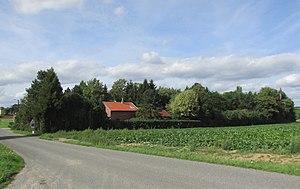
L'ancienne gare de Brancourt-le-Grand
Brancourt-le-Grand est une commune française située dans le département de l'Aisne, en région Hauts-de-France.
Le chemin de fer de Guise au Catelet est une ancienne ligne de chemin de fer secondaire réalisé sous le régime des voies ferrées d'intérêt local et qui a relié ces deux villes du département de l'Aisne entre 1900 et 1951. La ligne est construite à l'écartement métrique.